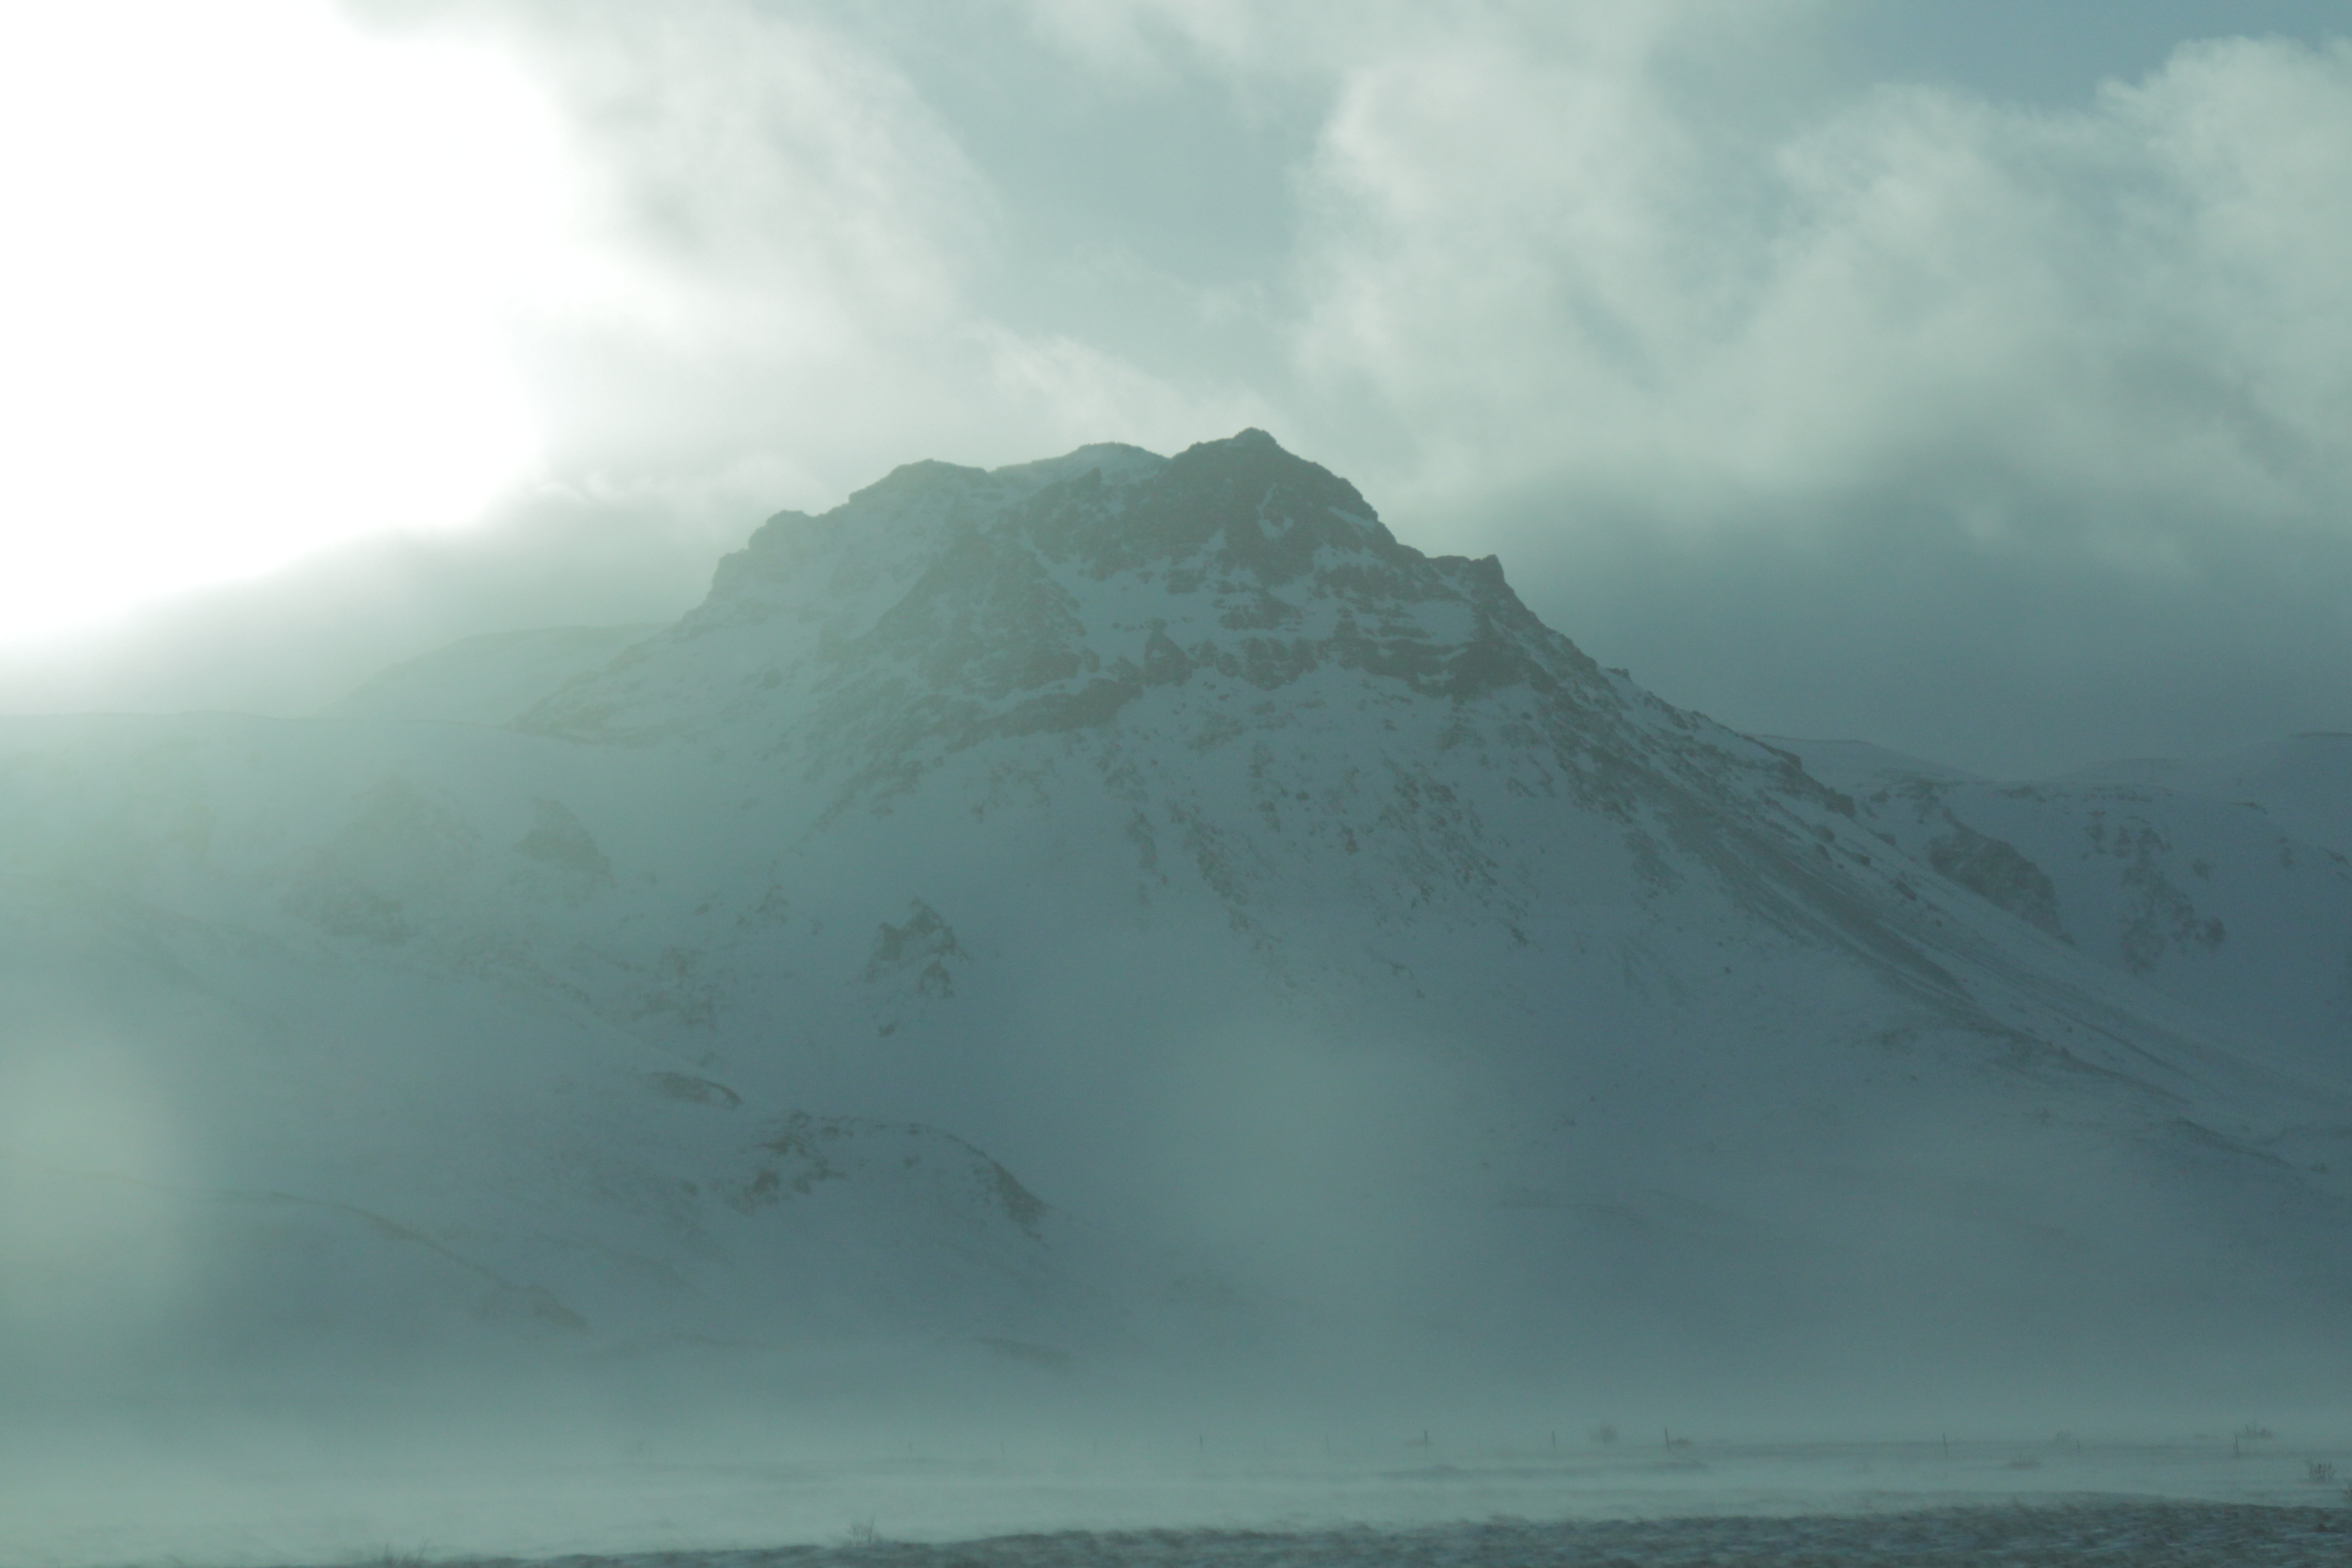
sea, mountain, cloud, fog, mist, wave, mountain range, weather, plateau, landform, geographical feature, atmospheric phenomenon, geological phenomenon, wind wave